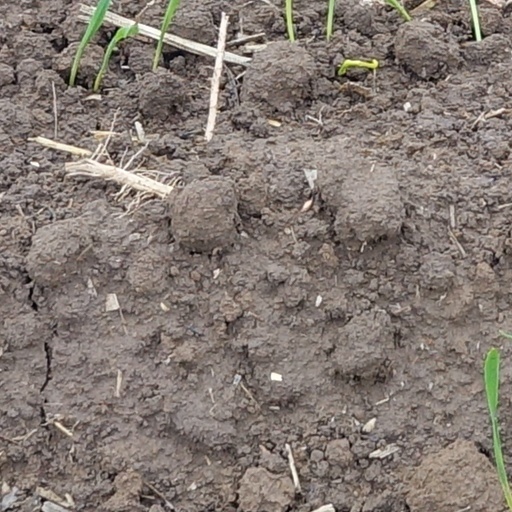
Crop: wheat